Chaim Yehuda Leib Auerbach

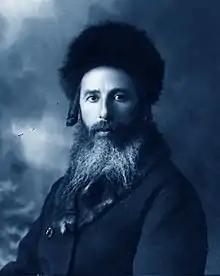

Chaim Yehuda Leib Auerbach (1883 – 26 September 1954) was a haredi rabbi and rosh yeshiva (dean) of Shaar Hashamayim Yeshiva in Jerusalem, which he helped found in 1906. He was the father of the posek (decider of Jewish legal issues) Shlomo Zalman Auerbach.